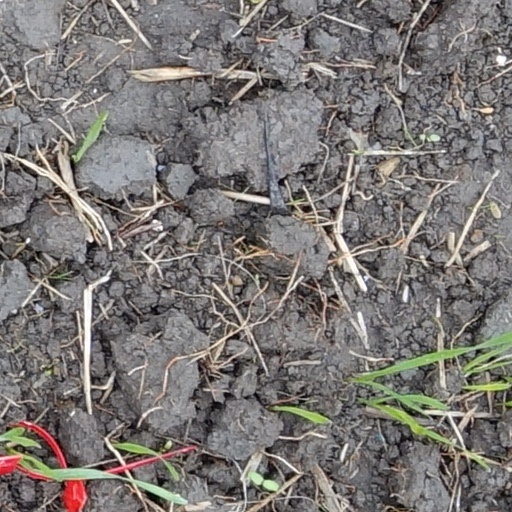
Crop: wheat